Hirax

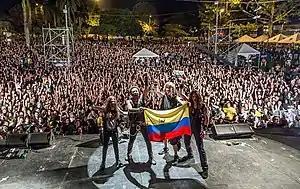
HIRAX in Pereira, Colombia, July 2013

Hirax (often stylized as HIRAX) is an American thrash metal band from Cypress, California. Starting in 1984 under the leadership of vocalist Katon W. De Pena (the band's only original member left in the current line-up), the band played in Los Angeles and San Francisco with several of their thrash metal peers such as Metallica, Exodus, and Slayer. The band was an early example of thrash metal, speed metal and crossover thrash, yet inspired by cross-genre influences including blues vocalist Sam Cooke, who De Pena once cited as "the greatest vocalist [De Pena] has ever heard."